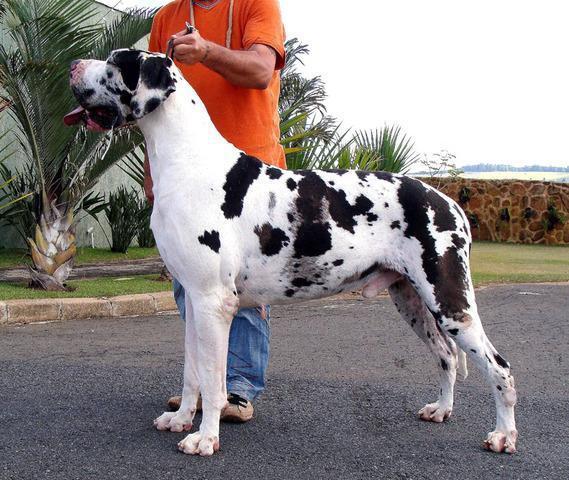
Great_Dane